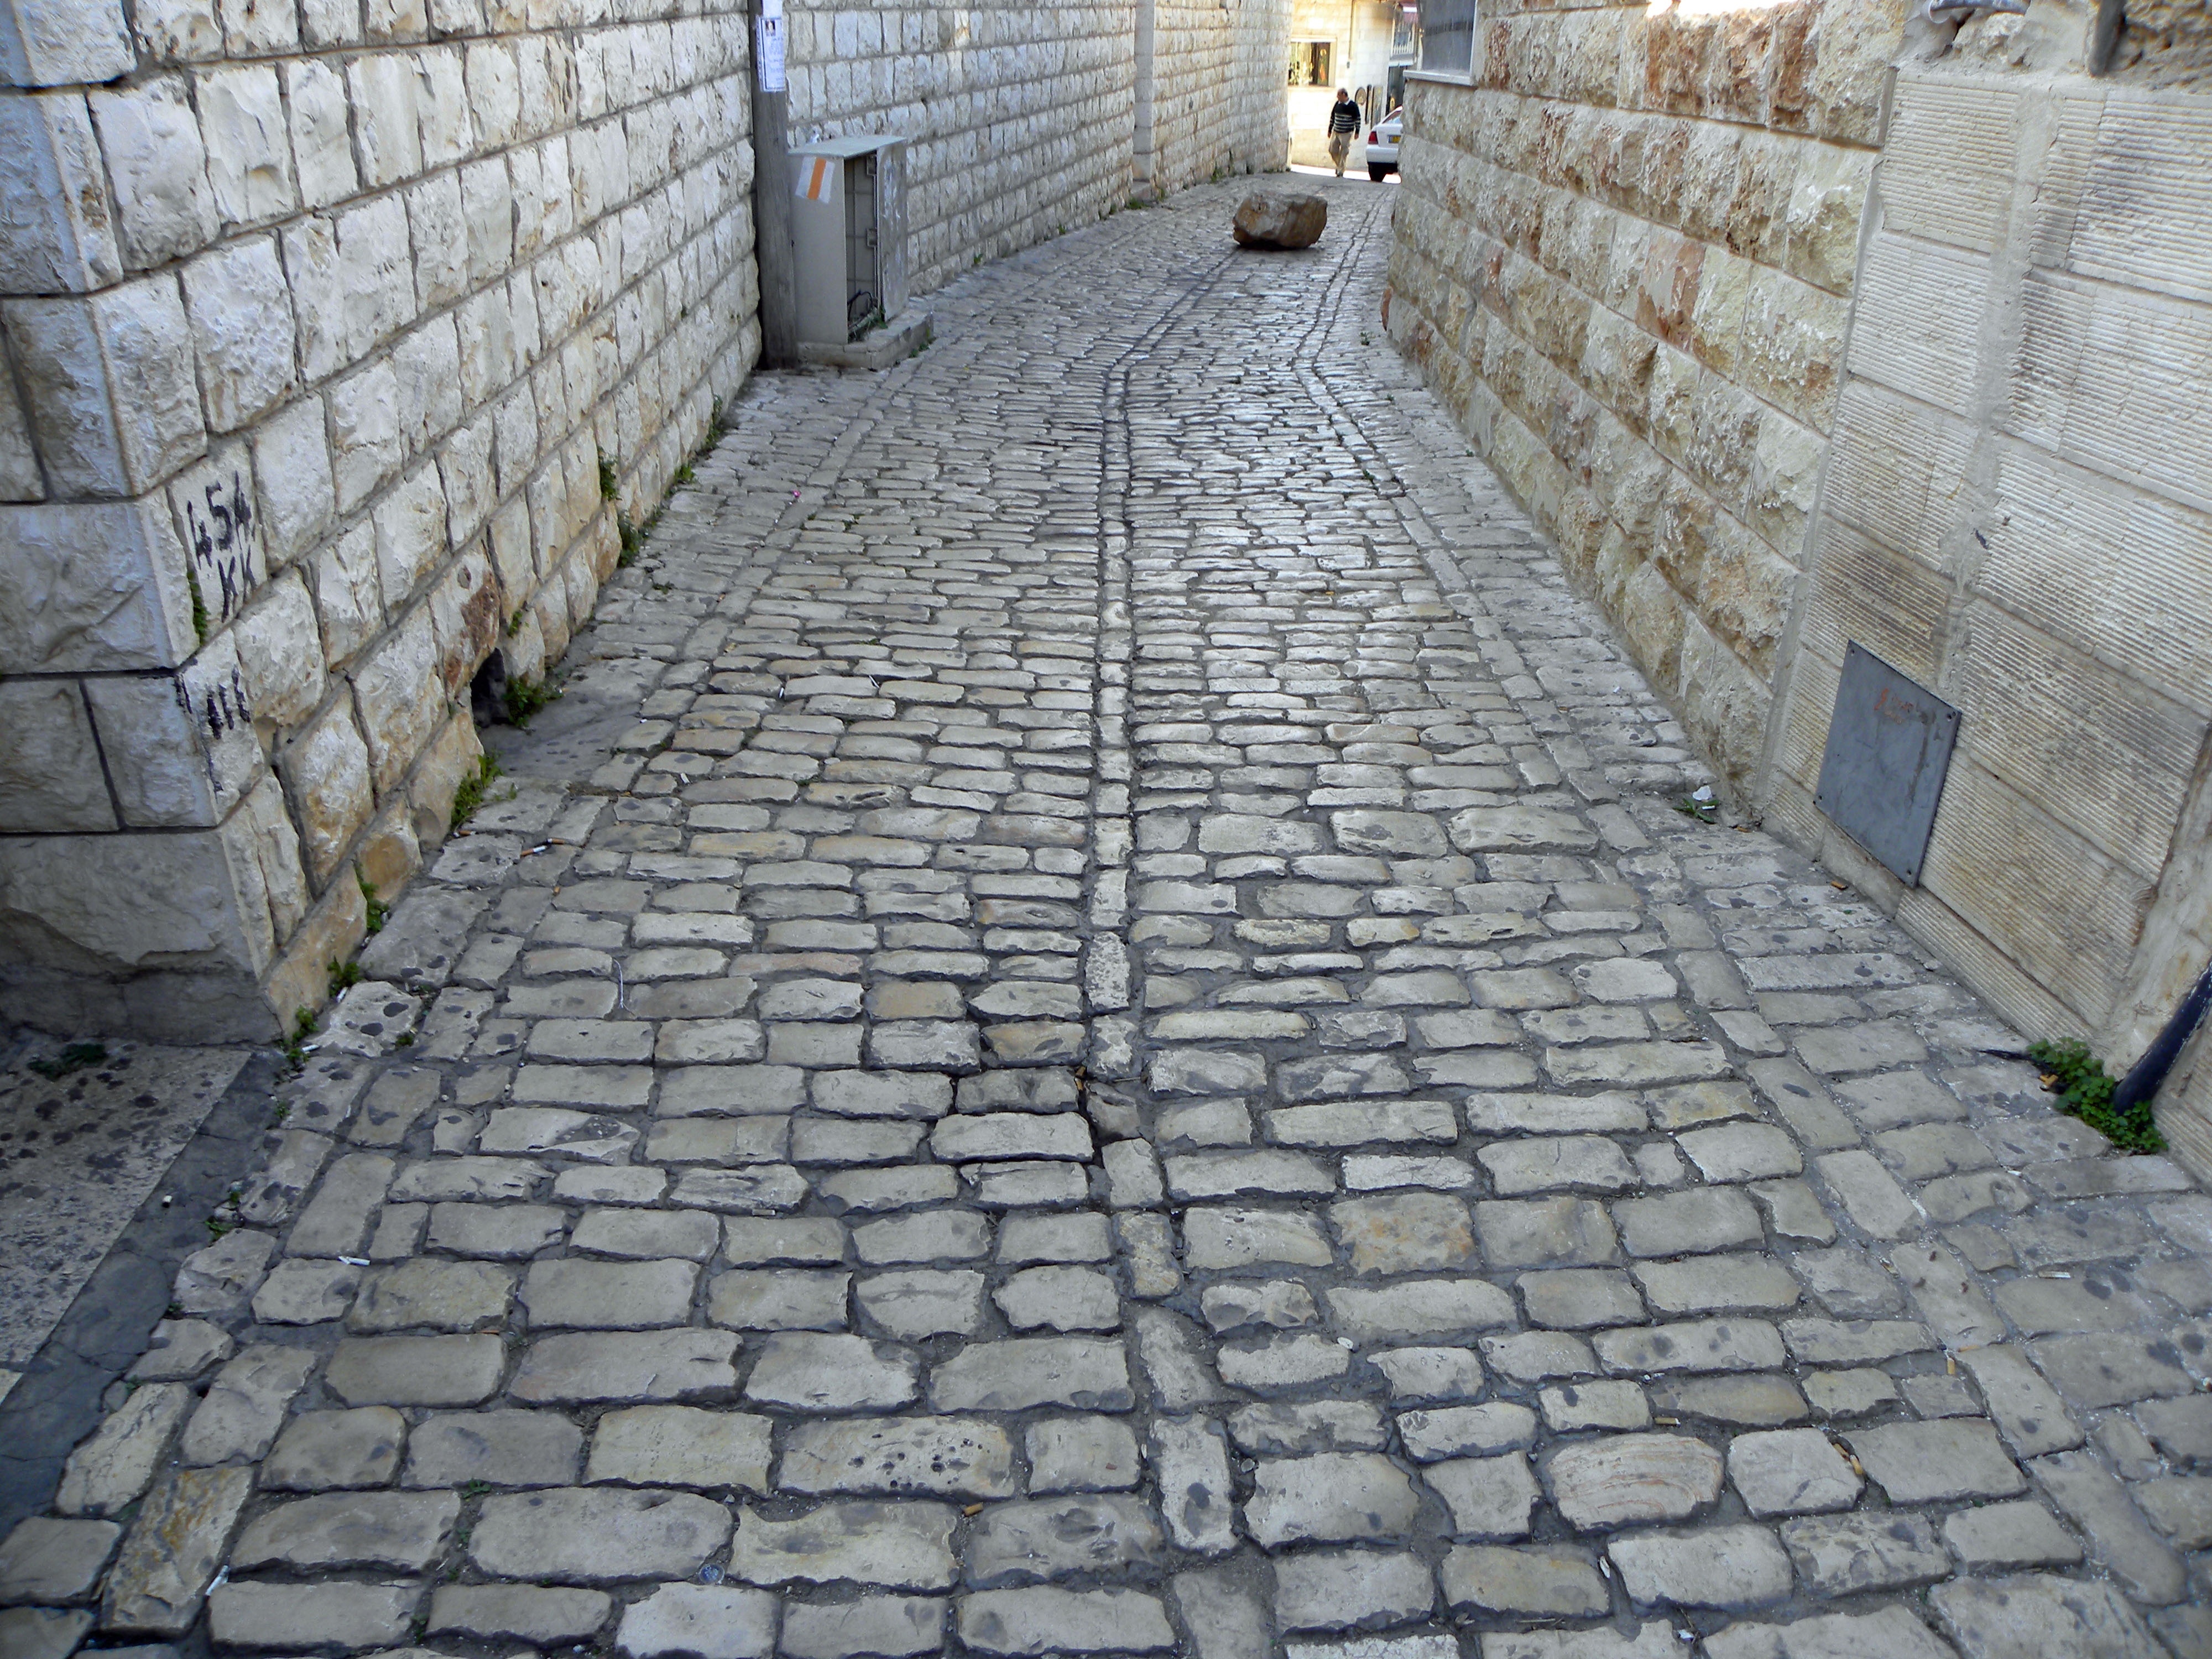
path, road, street, sidewalk, floor, old, alley, cobblestone, wall, stone, asphalt, walkway, travel, walk, ancient, stone wall, historic, brick, lane, material, history, historical, cana, brickwork, israel, driveway, flooring, road surface, flagstone